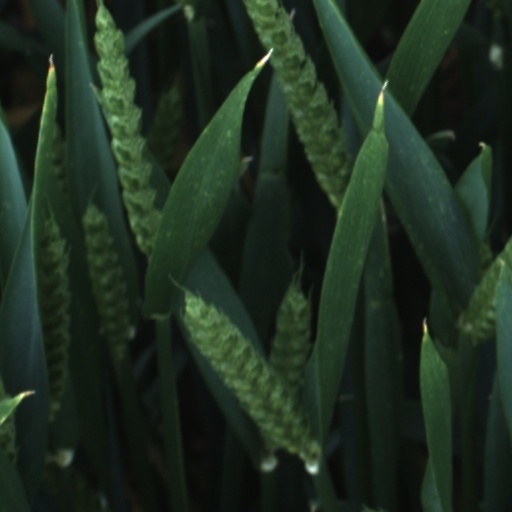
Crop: wheat